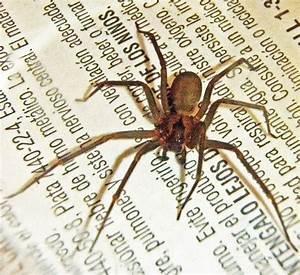
spider